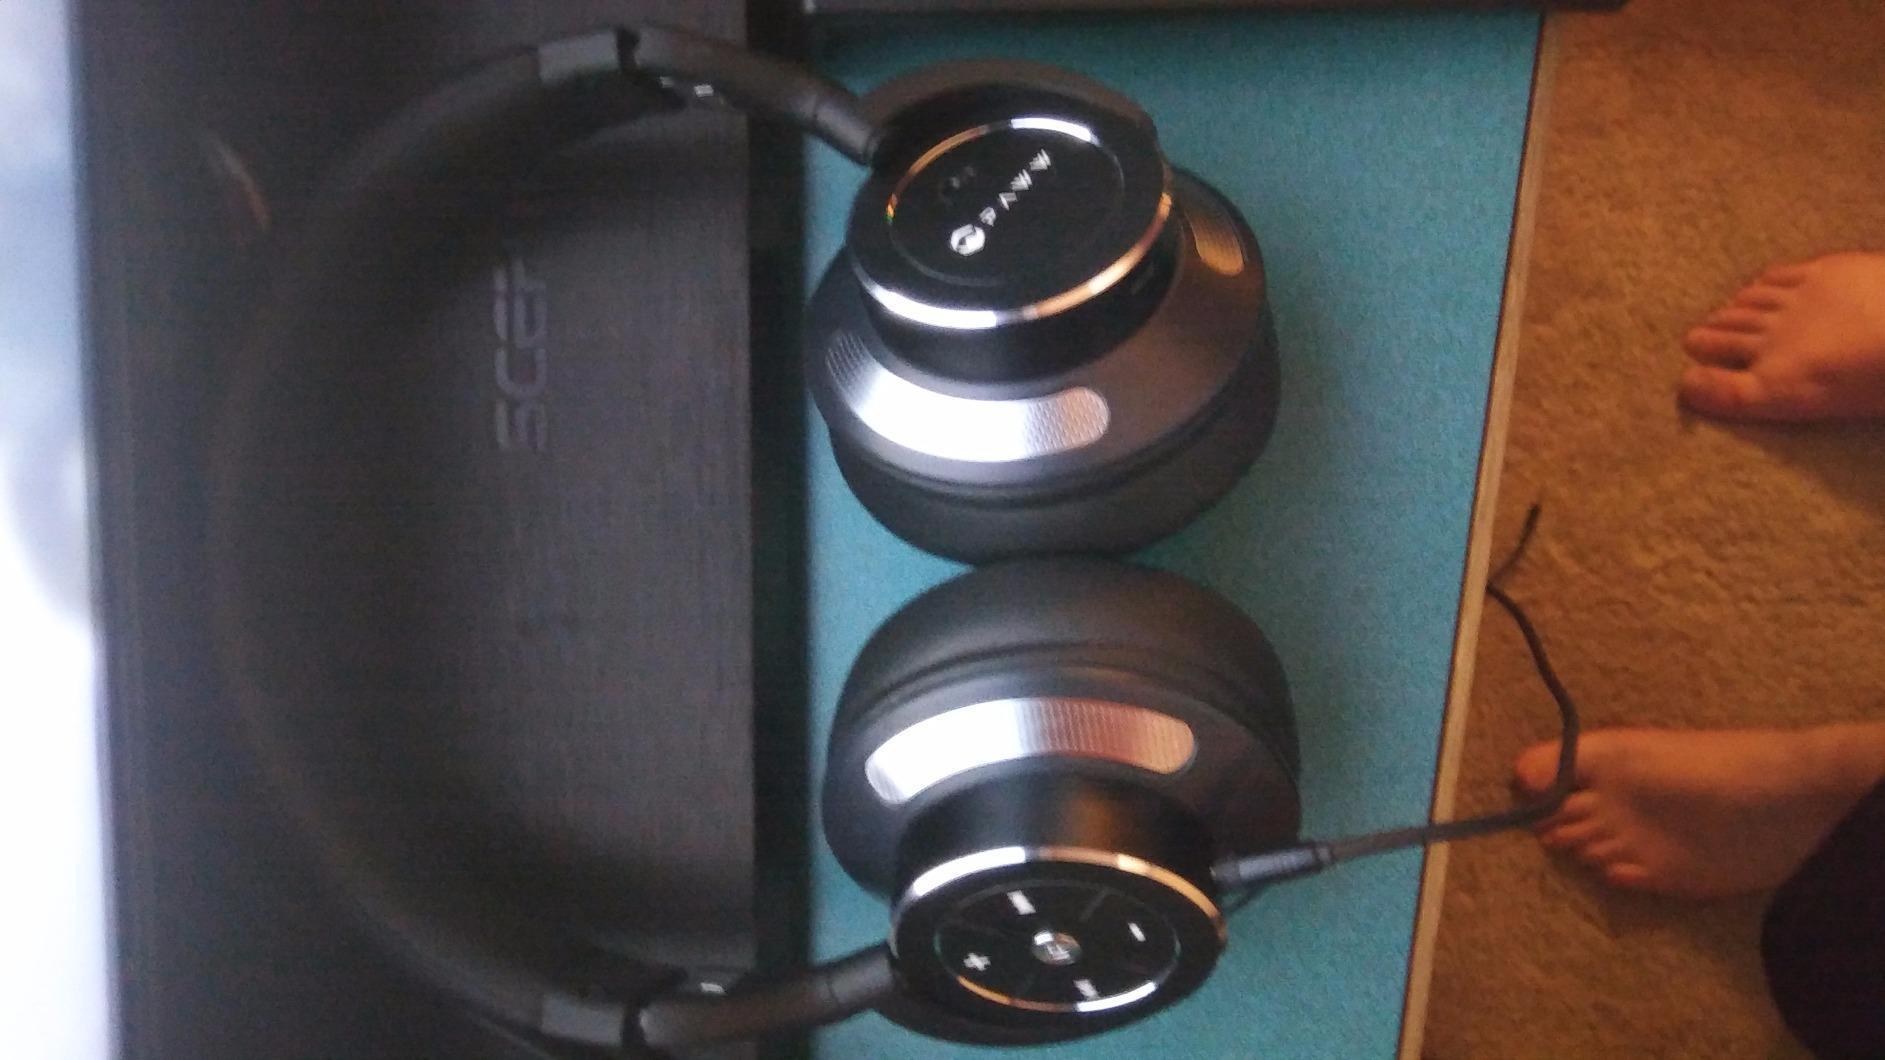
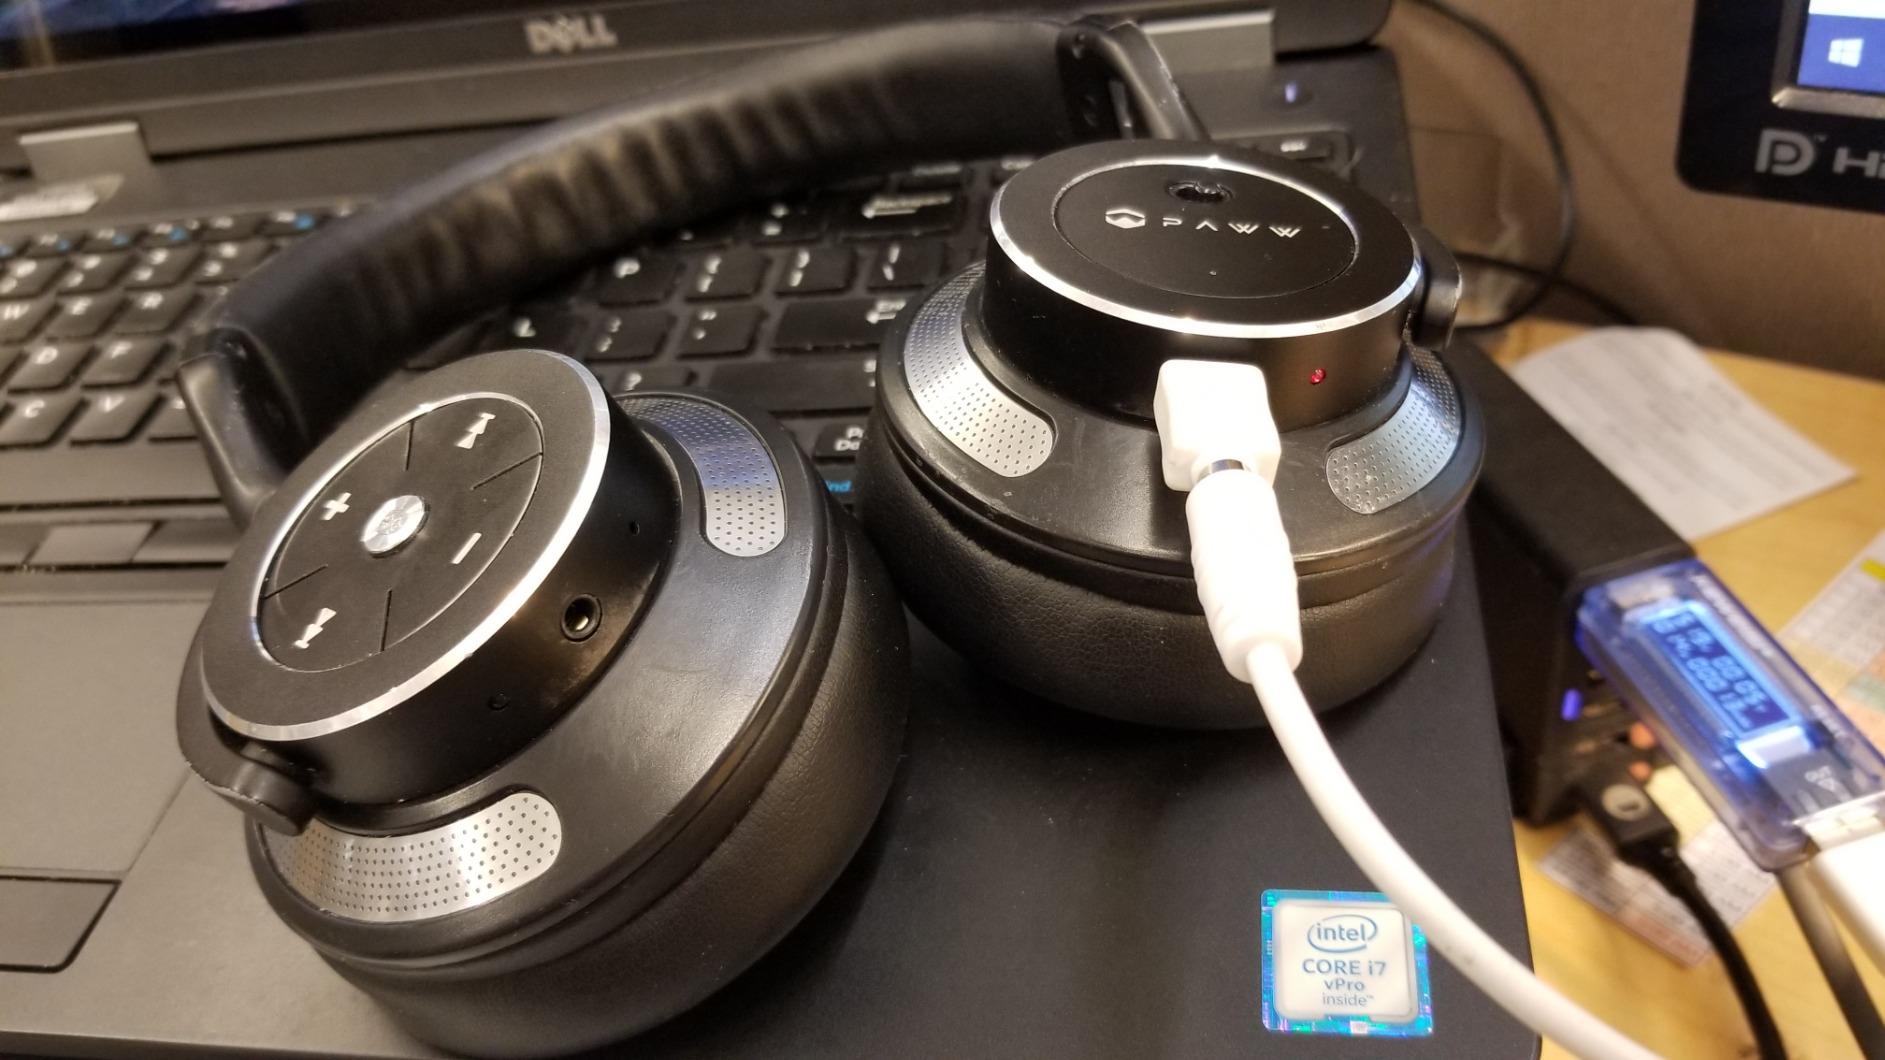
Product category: headphones
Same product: yes